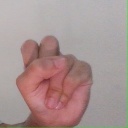
अक्षर: स